Turgi

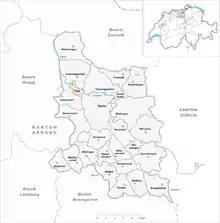
Turgi

Turgi is a former municipality in the district of Baden in the canton of Aargau in Switzerland, located in the Limmat Valley (German: "Limmattal"). It merged with Baden on 1 January 2024.